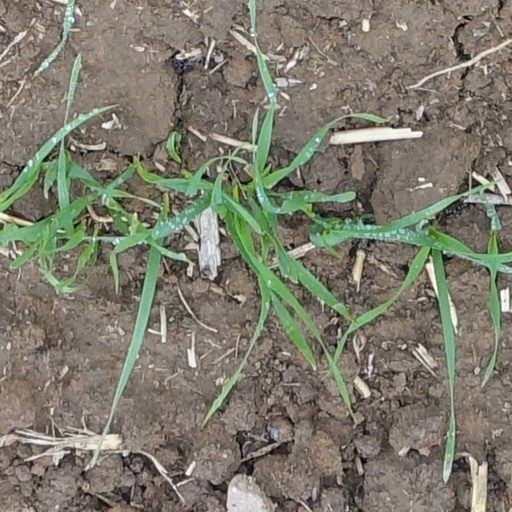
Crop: wheat